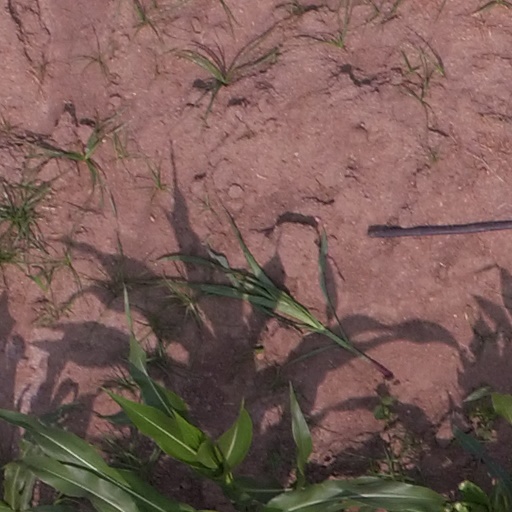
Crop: maize; corn